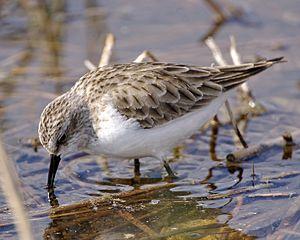
Le Bécasseau minute est une espèce de petits oiseaux limicoles de la famille des Scolopacidae et à la sous-famille des Calidridinae. Son nom fait allusion à sa petite taille.